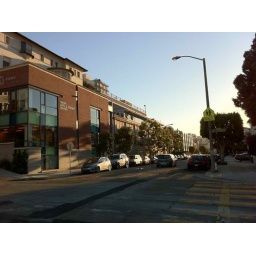
Notice the car in the street heading away -- it was moving, so in the HDR photo, it is a little blurry.